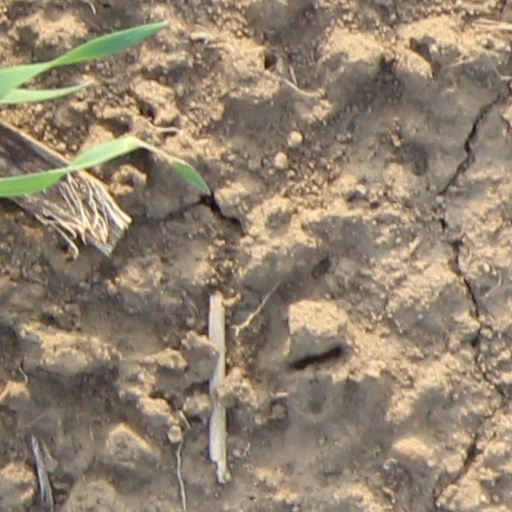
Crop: wheat